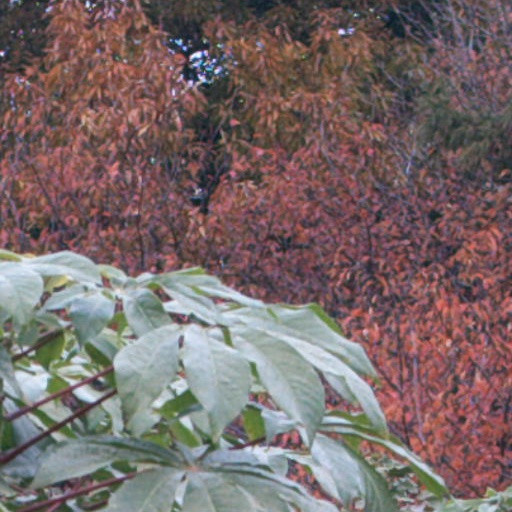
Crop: cassava